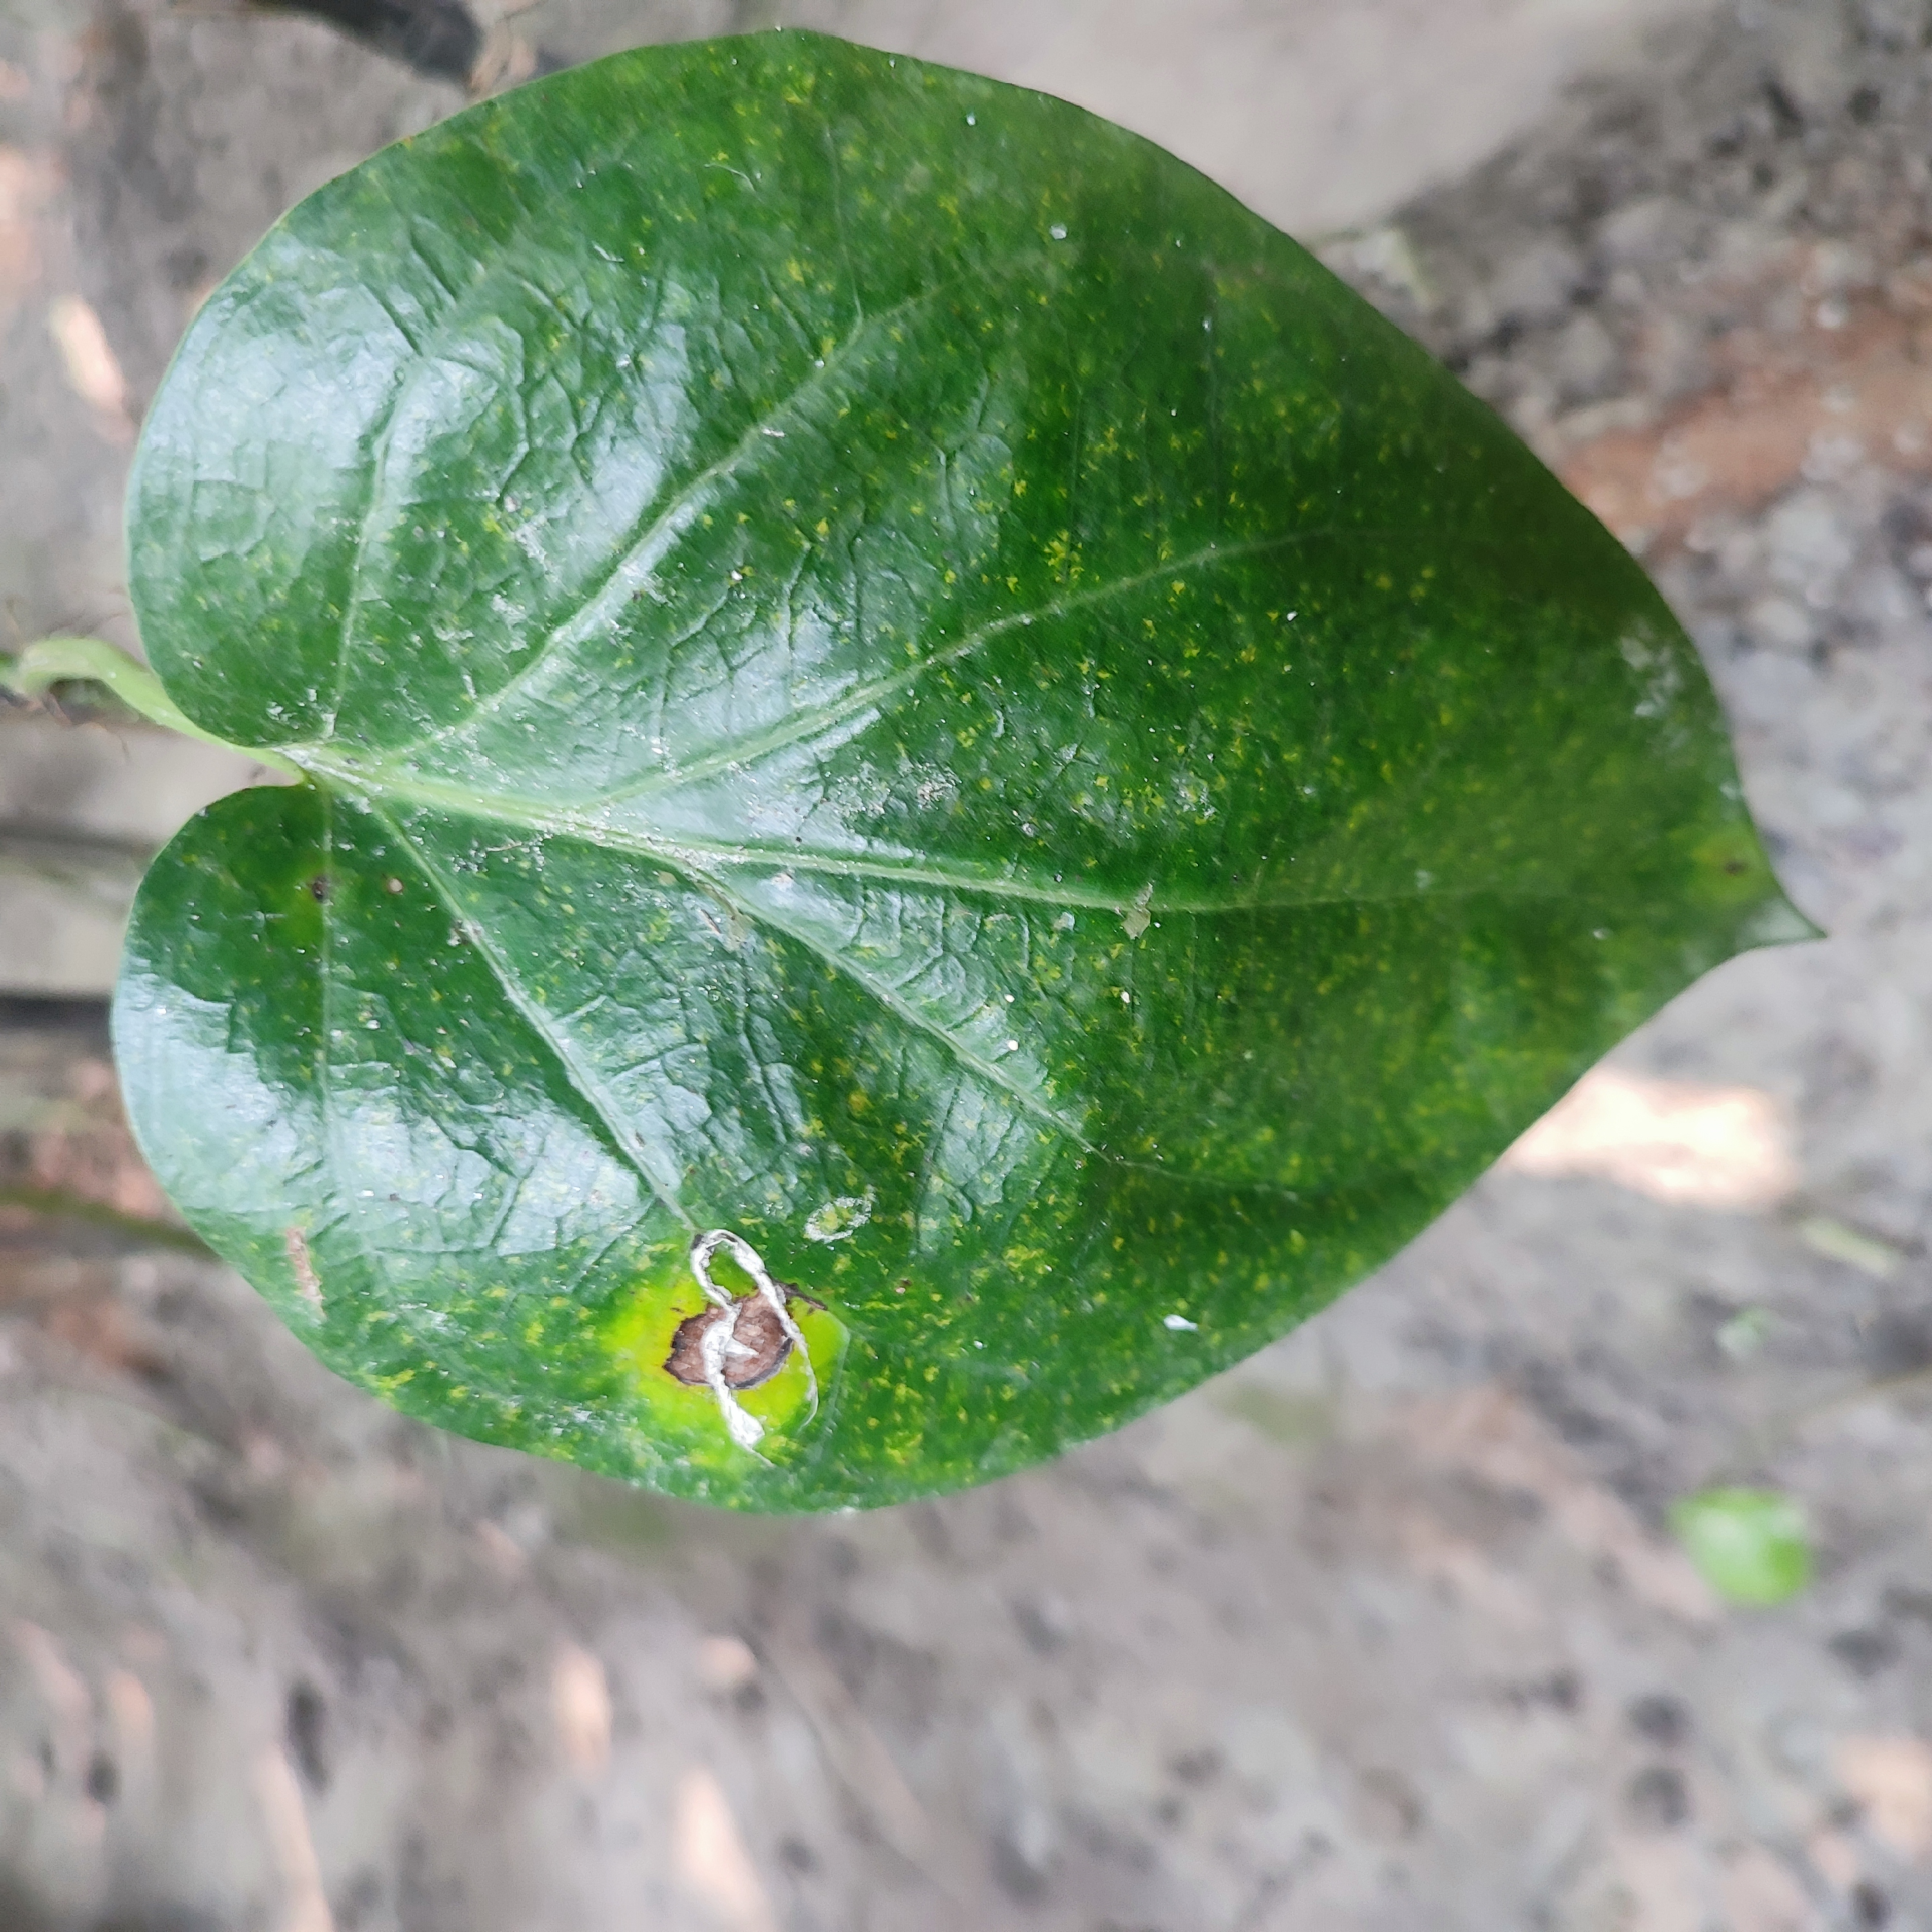
Label: Bacterial_Leaf_Disease